Francis Scott Key School

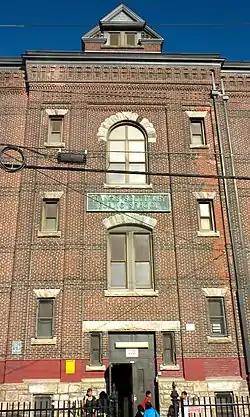
Francis Scott Key School, May 2010

Francis Scott Key School is a public elementary school located in the Central South Philadelphia neighborhood of Philadelphia, Pennsylvania. It is a part of the School District of Philadelphia.